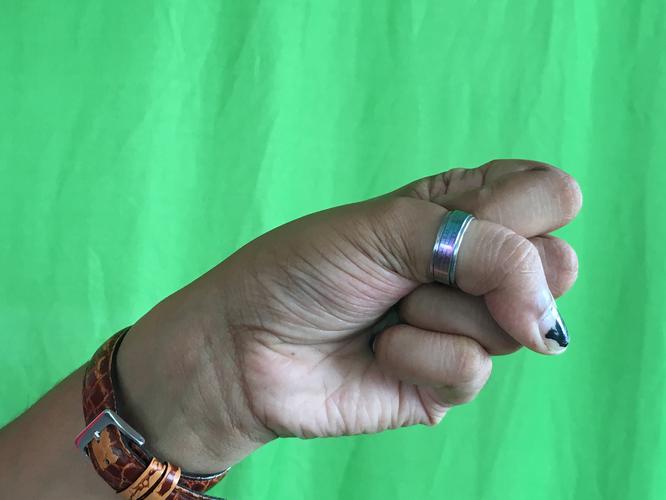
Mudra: Mushti
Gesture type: single_hand